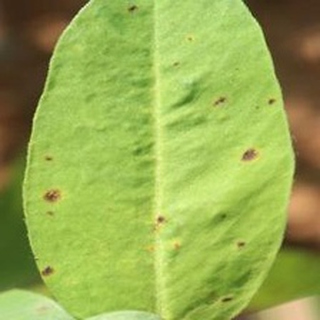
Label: groundnut_early_leaf_spot